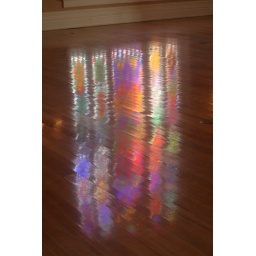
Reflection of the stained glass in the floor of whatever room in the Old State Capitol.